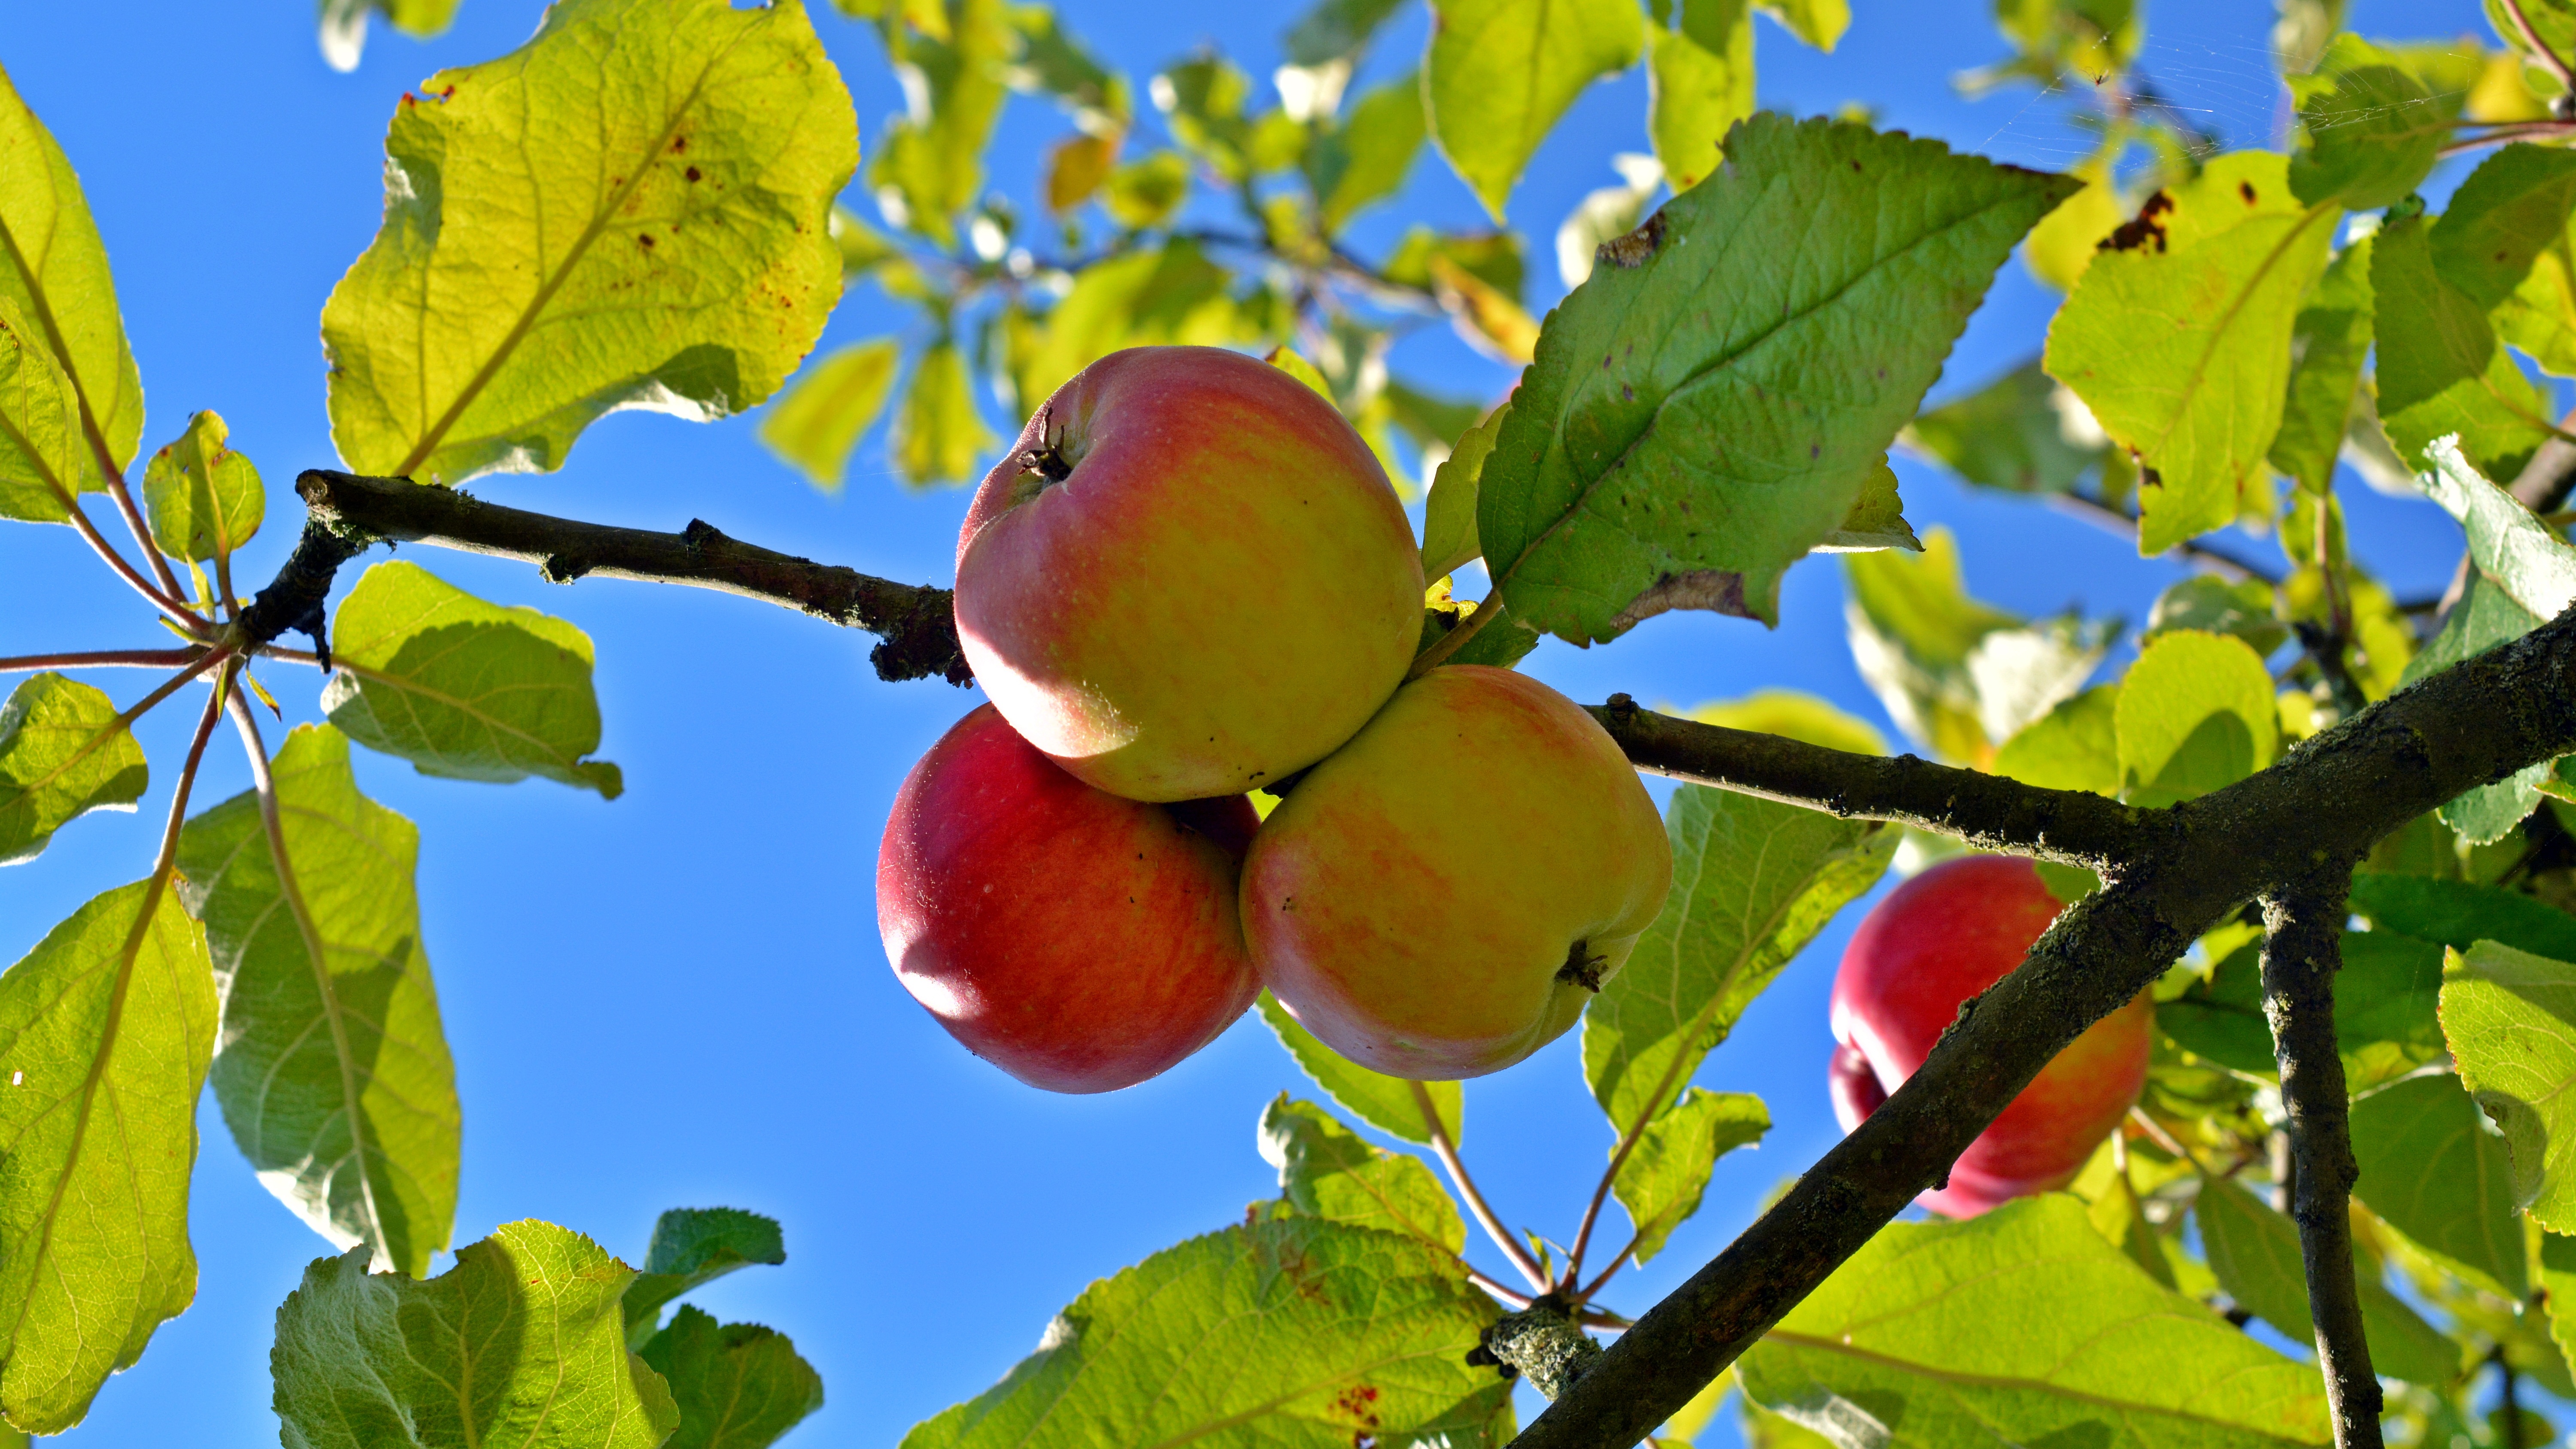
apple, tree, branch, blossom, plant, fruit, leaf, flower, food, green, red, produce, autumn, flora, delicious, fruits, apple tree, flowering plant, rose family, boskop, woody plant, land plant